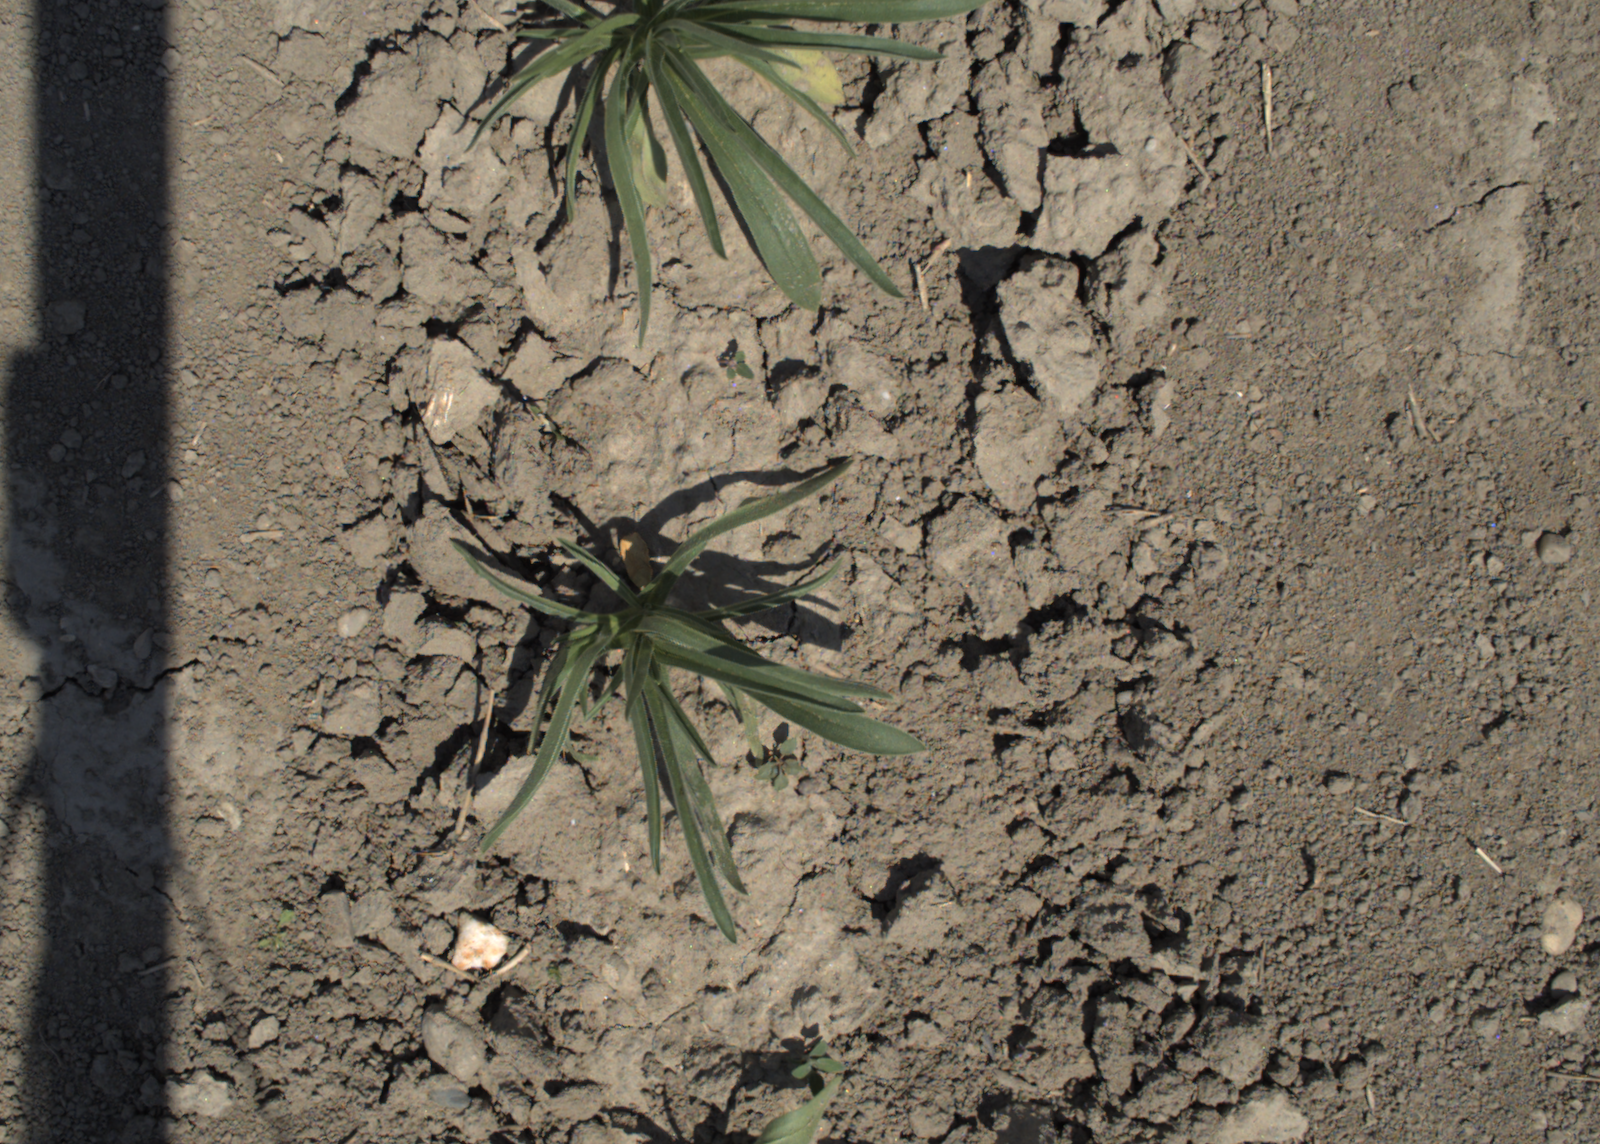
Capture date: 10.06.2021 12:40:56
Weather: sunny
Wind: light
Seeding date: 27.04.2021
Plant canopy height (mm): 797